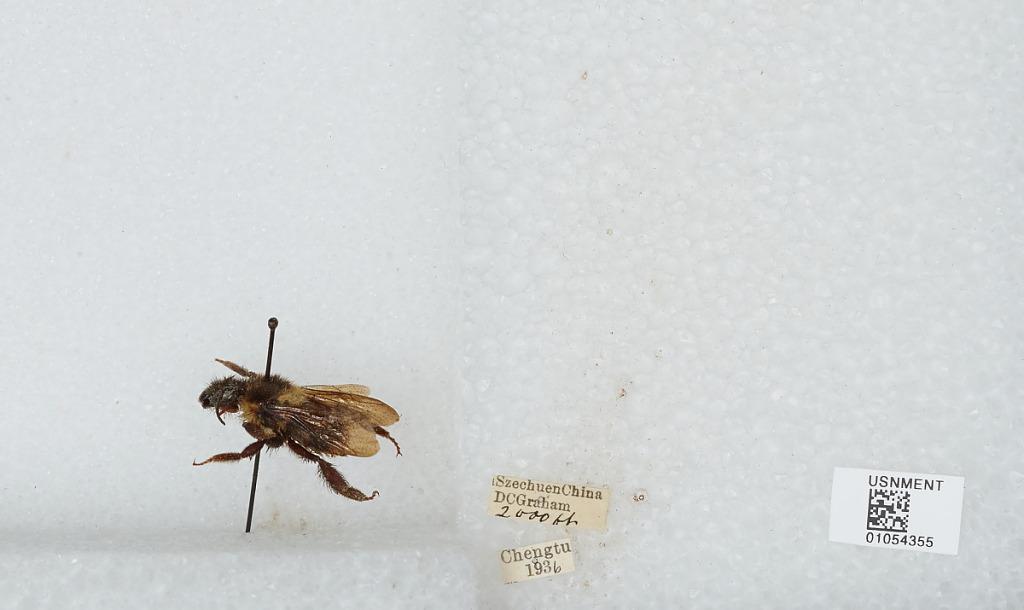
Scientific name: Bombus sp.
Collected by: D. Graham
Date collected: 1936--
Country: China
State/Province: Sichuan
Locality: Chengdu